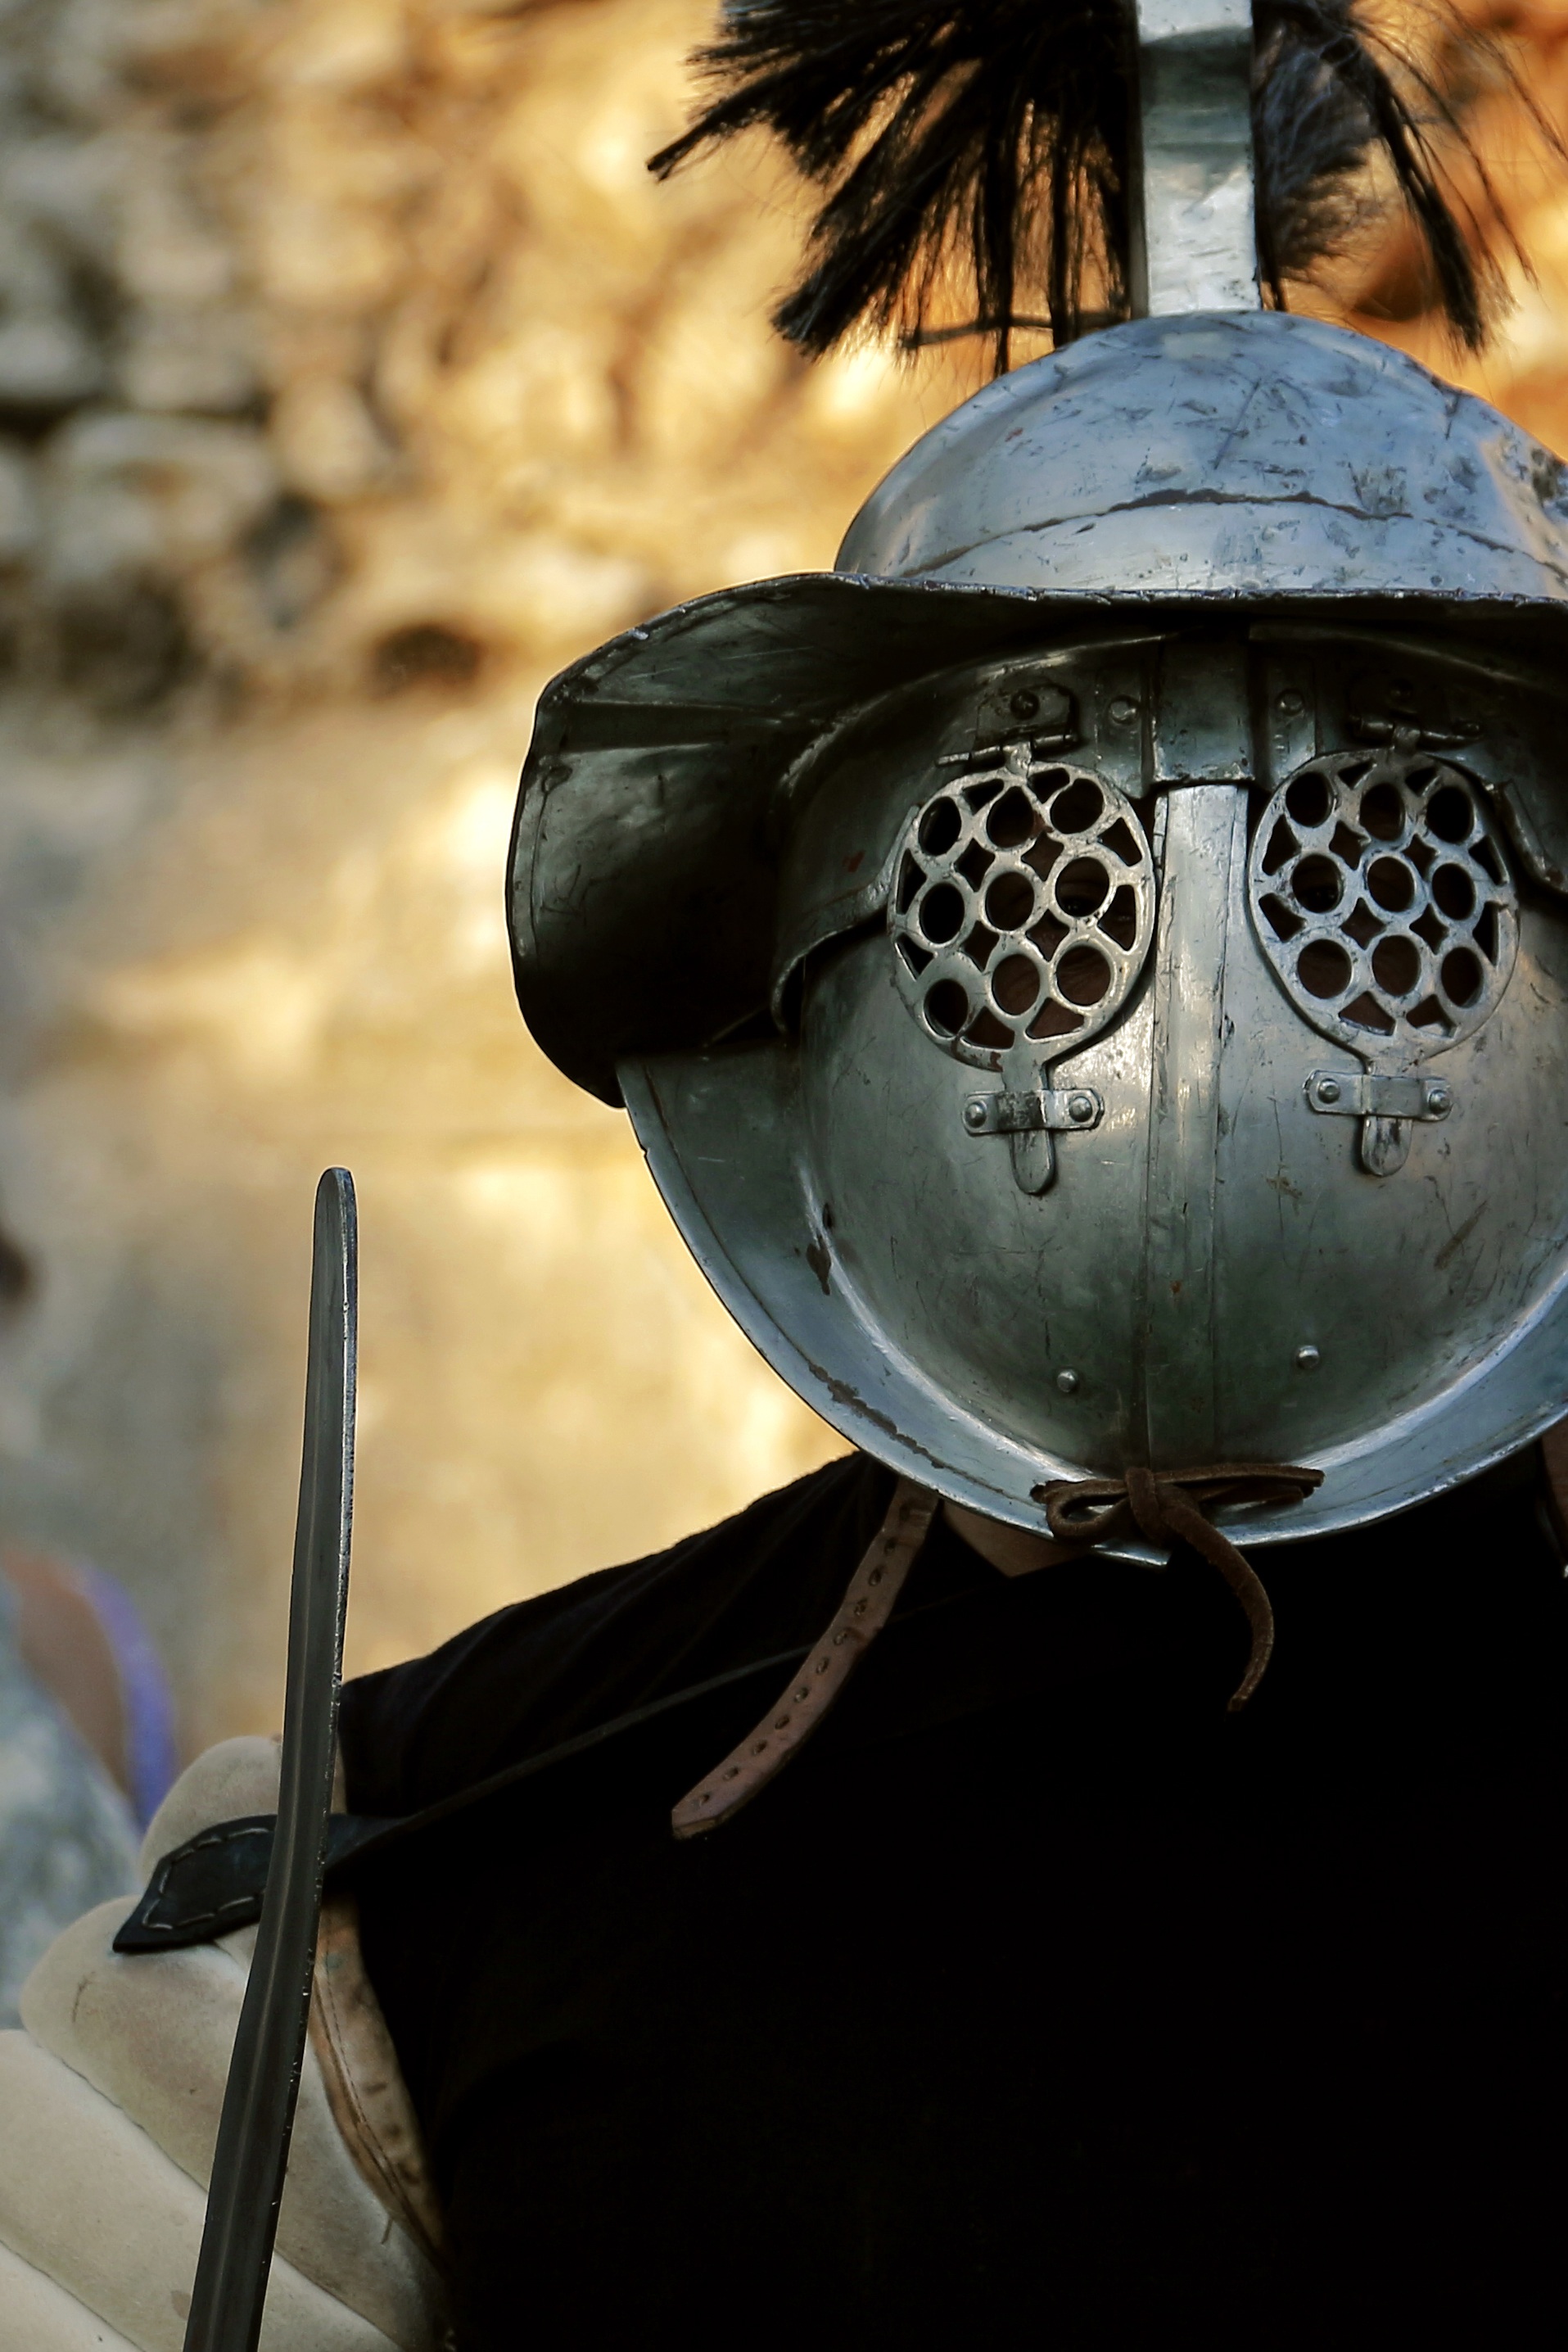
man, sand, vintage, dark, male, europe, soldier, greek, vehicle, ancient, clothing, historic, weapon, muscular, muscle, sword, fight, empire, war, power, battle, arena, blood, rome, helmet, shield, roman, history, circus, fit, costume, legend, amphitheater, strength, combat, violence, warrior, gladiator, armor, protector, coliseum, conquest